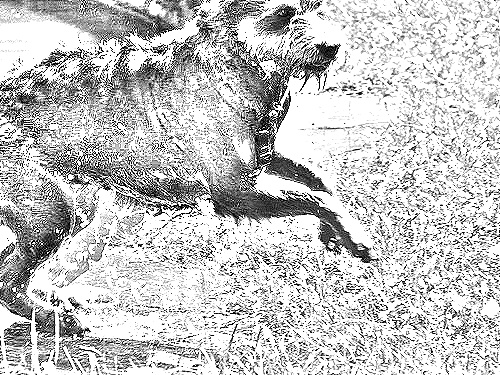
Portrait style: Sketch Portrait